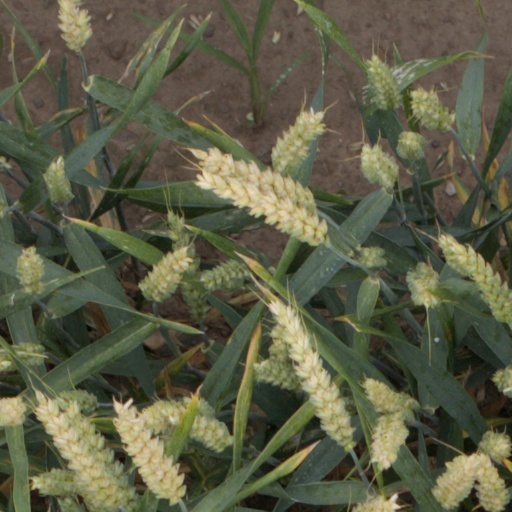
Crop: wheat